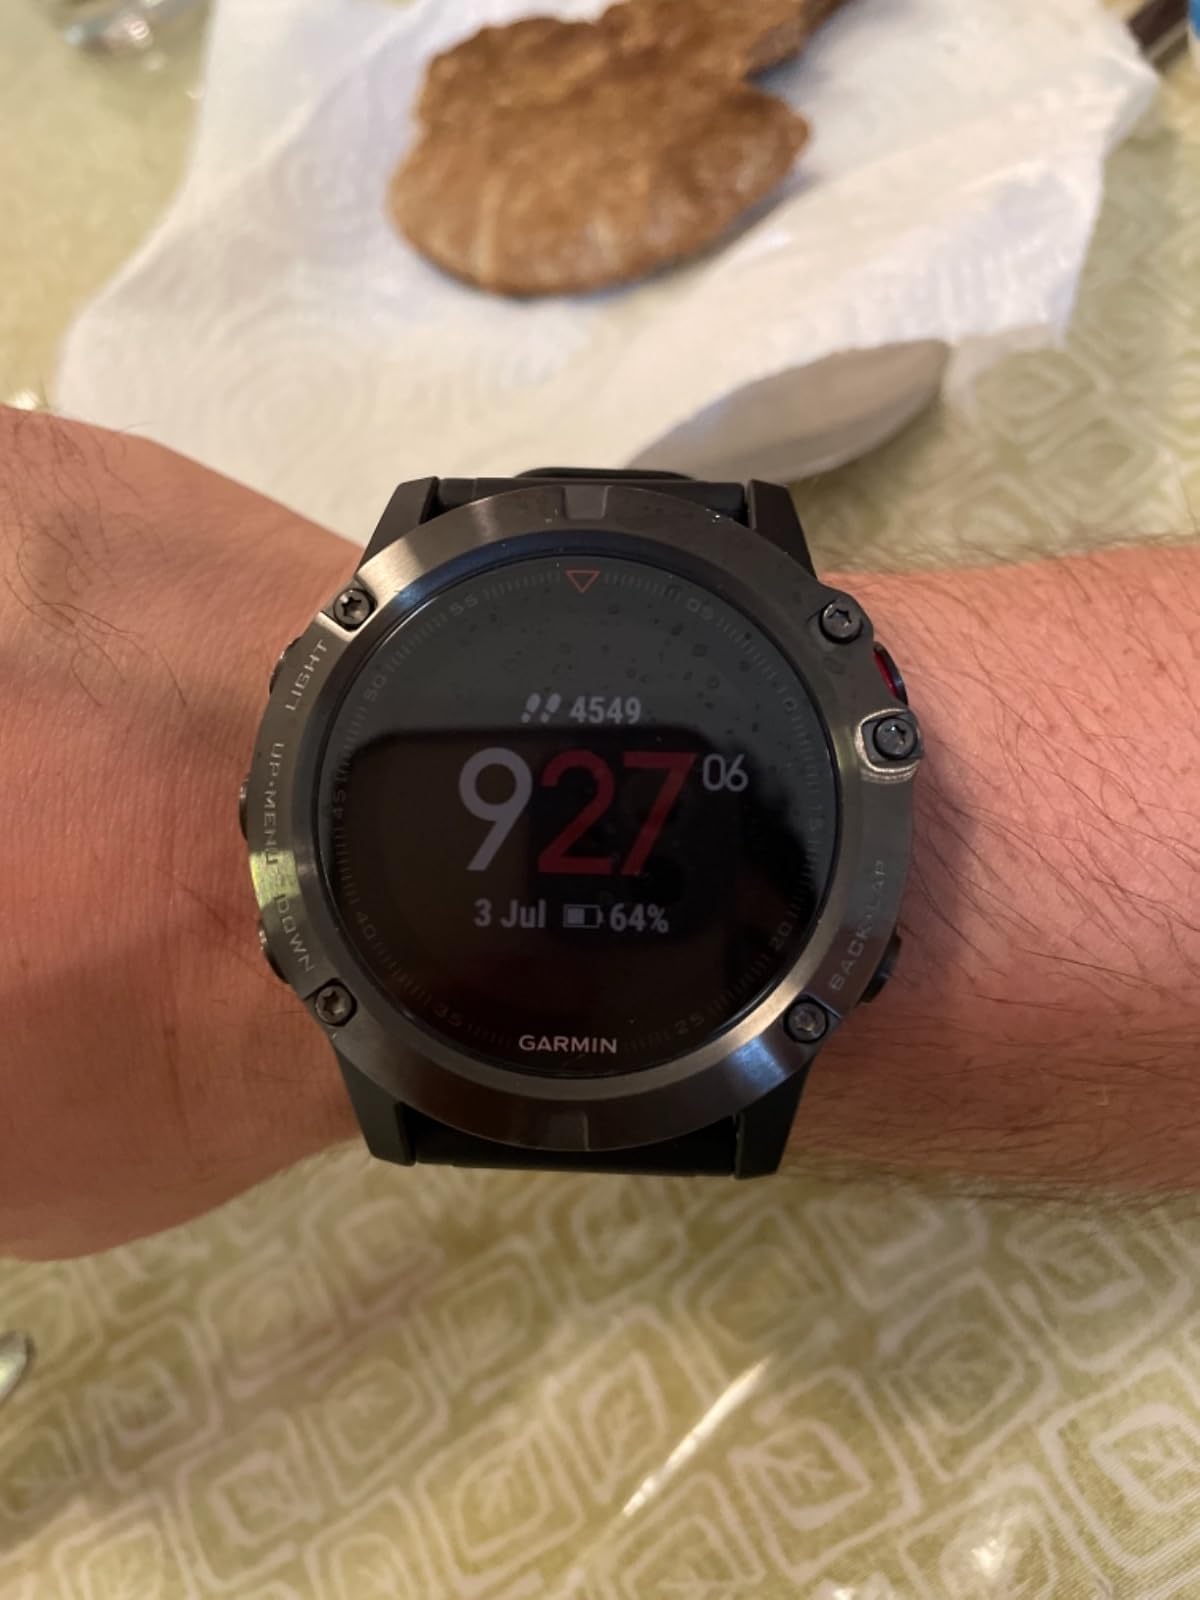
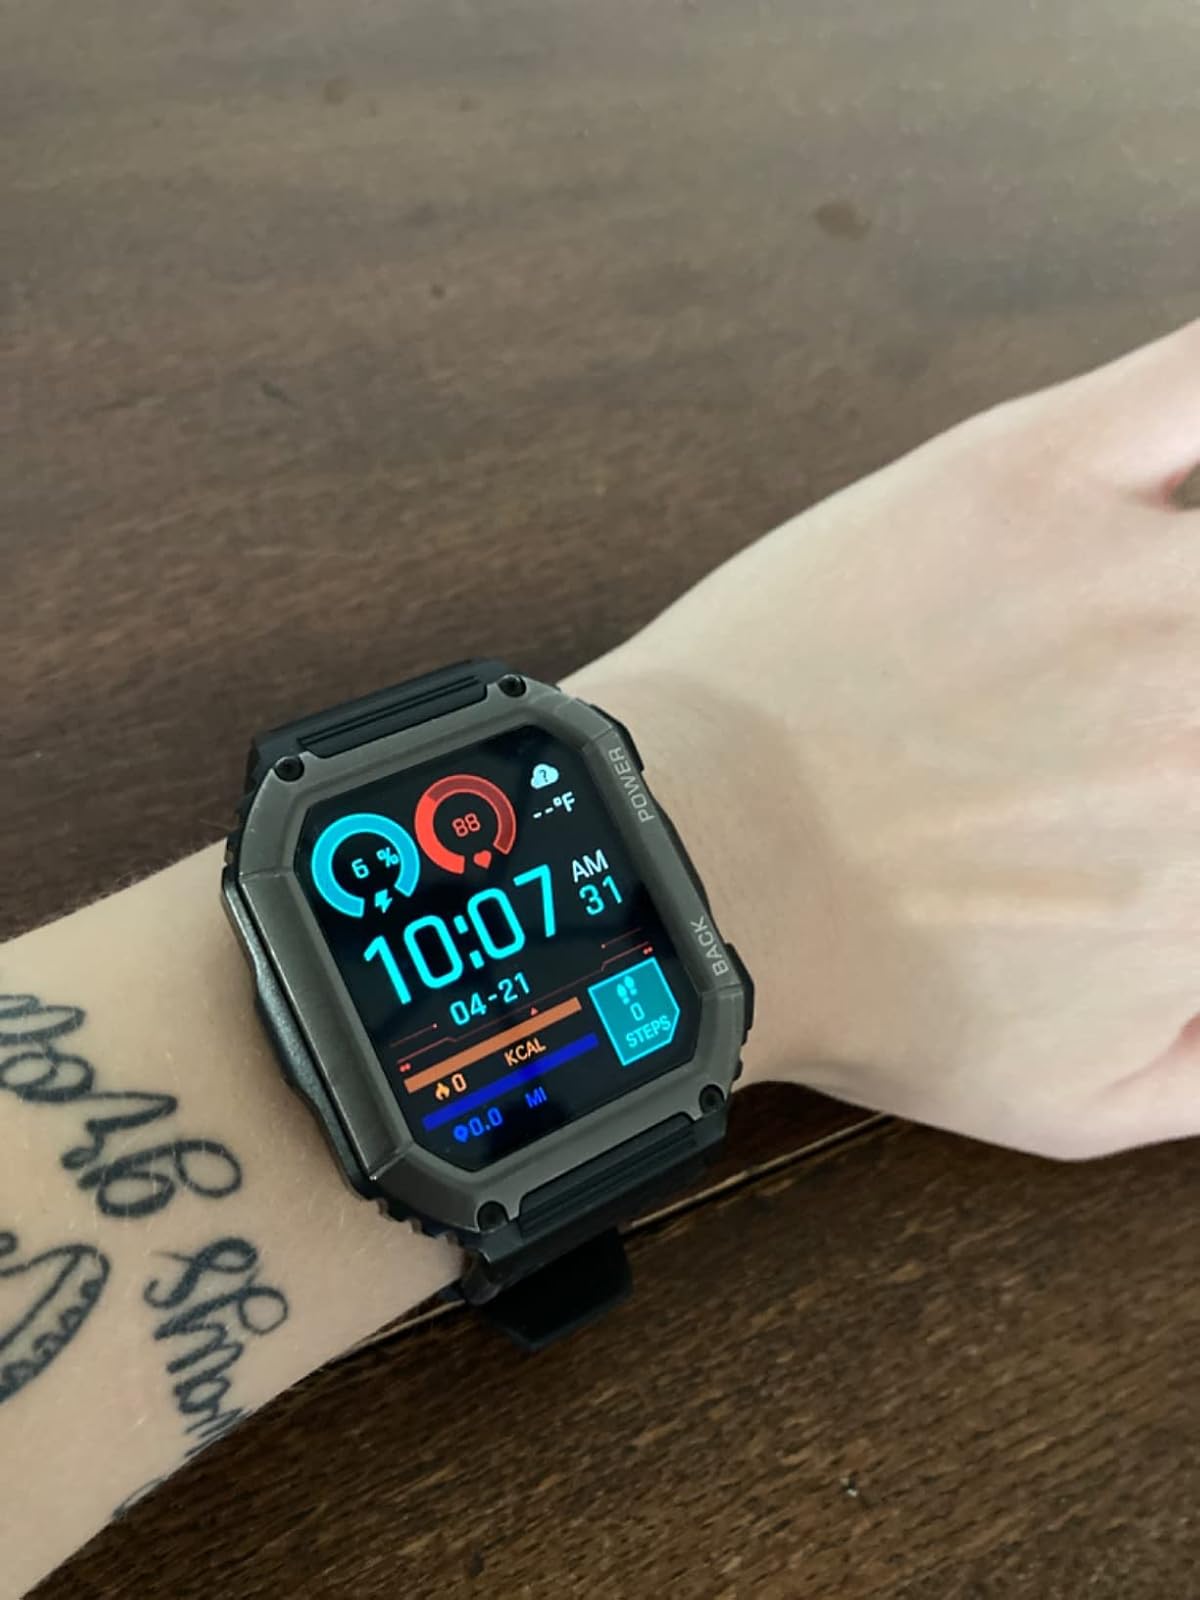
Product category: smartwatch
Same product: no